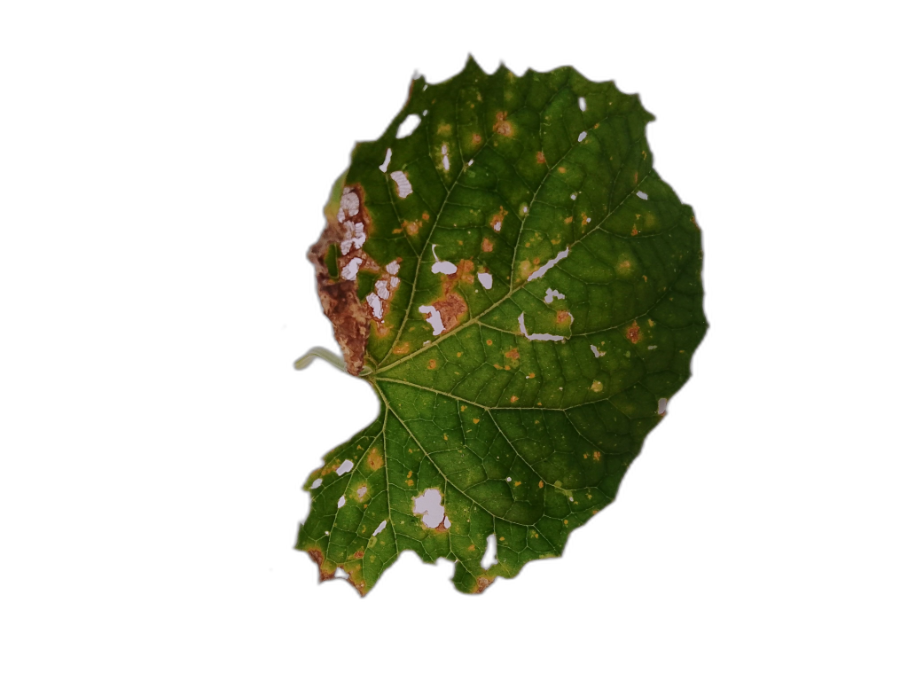
Crop: Zucchini
Label: Insect_Damage